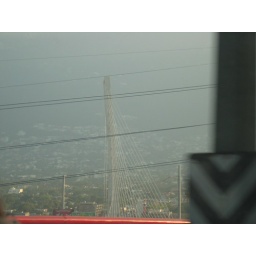
We found our way over the mountain to The Bridge on an "alternative route" home from Garcia!